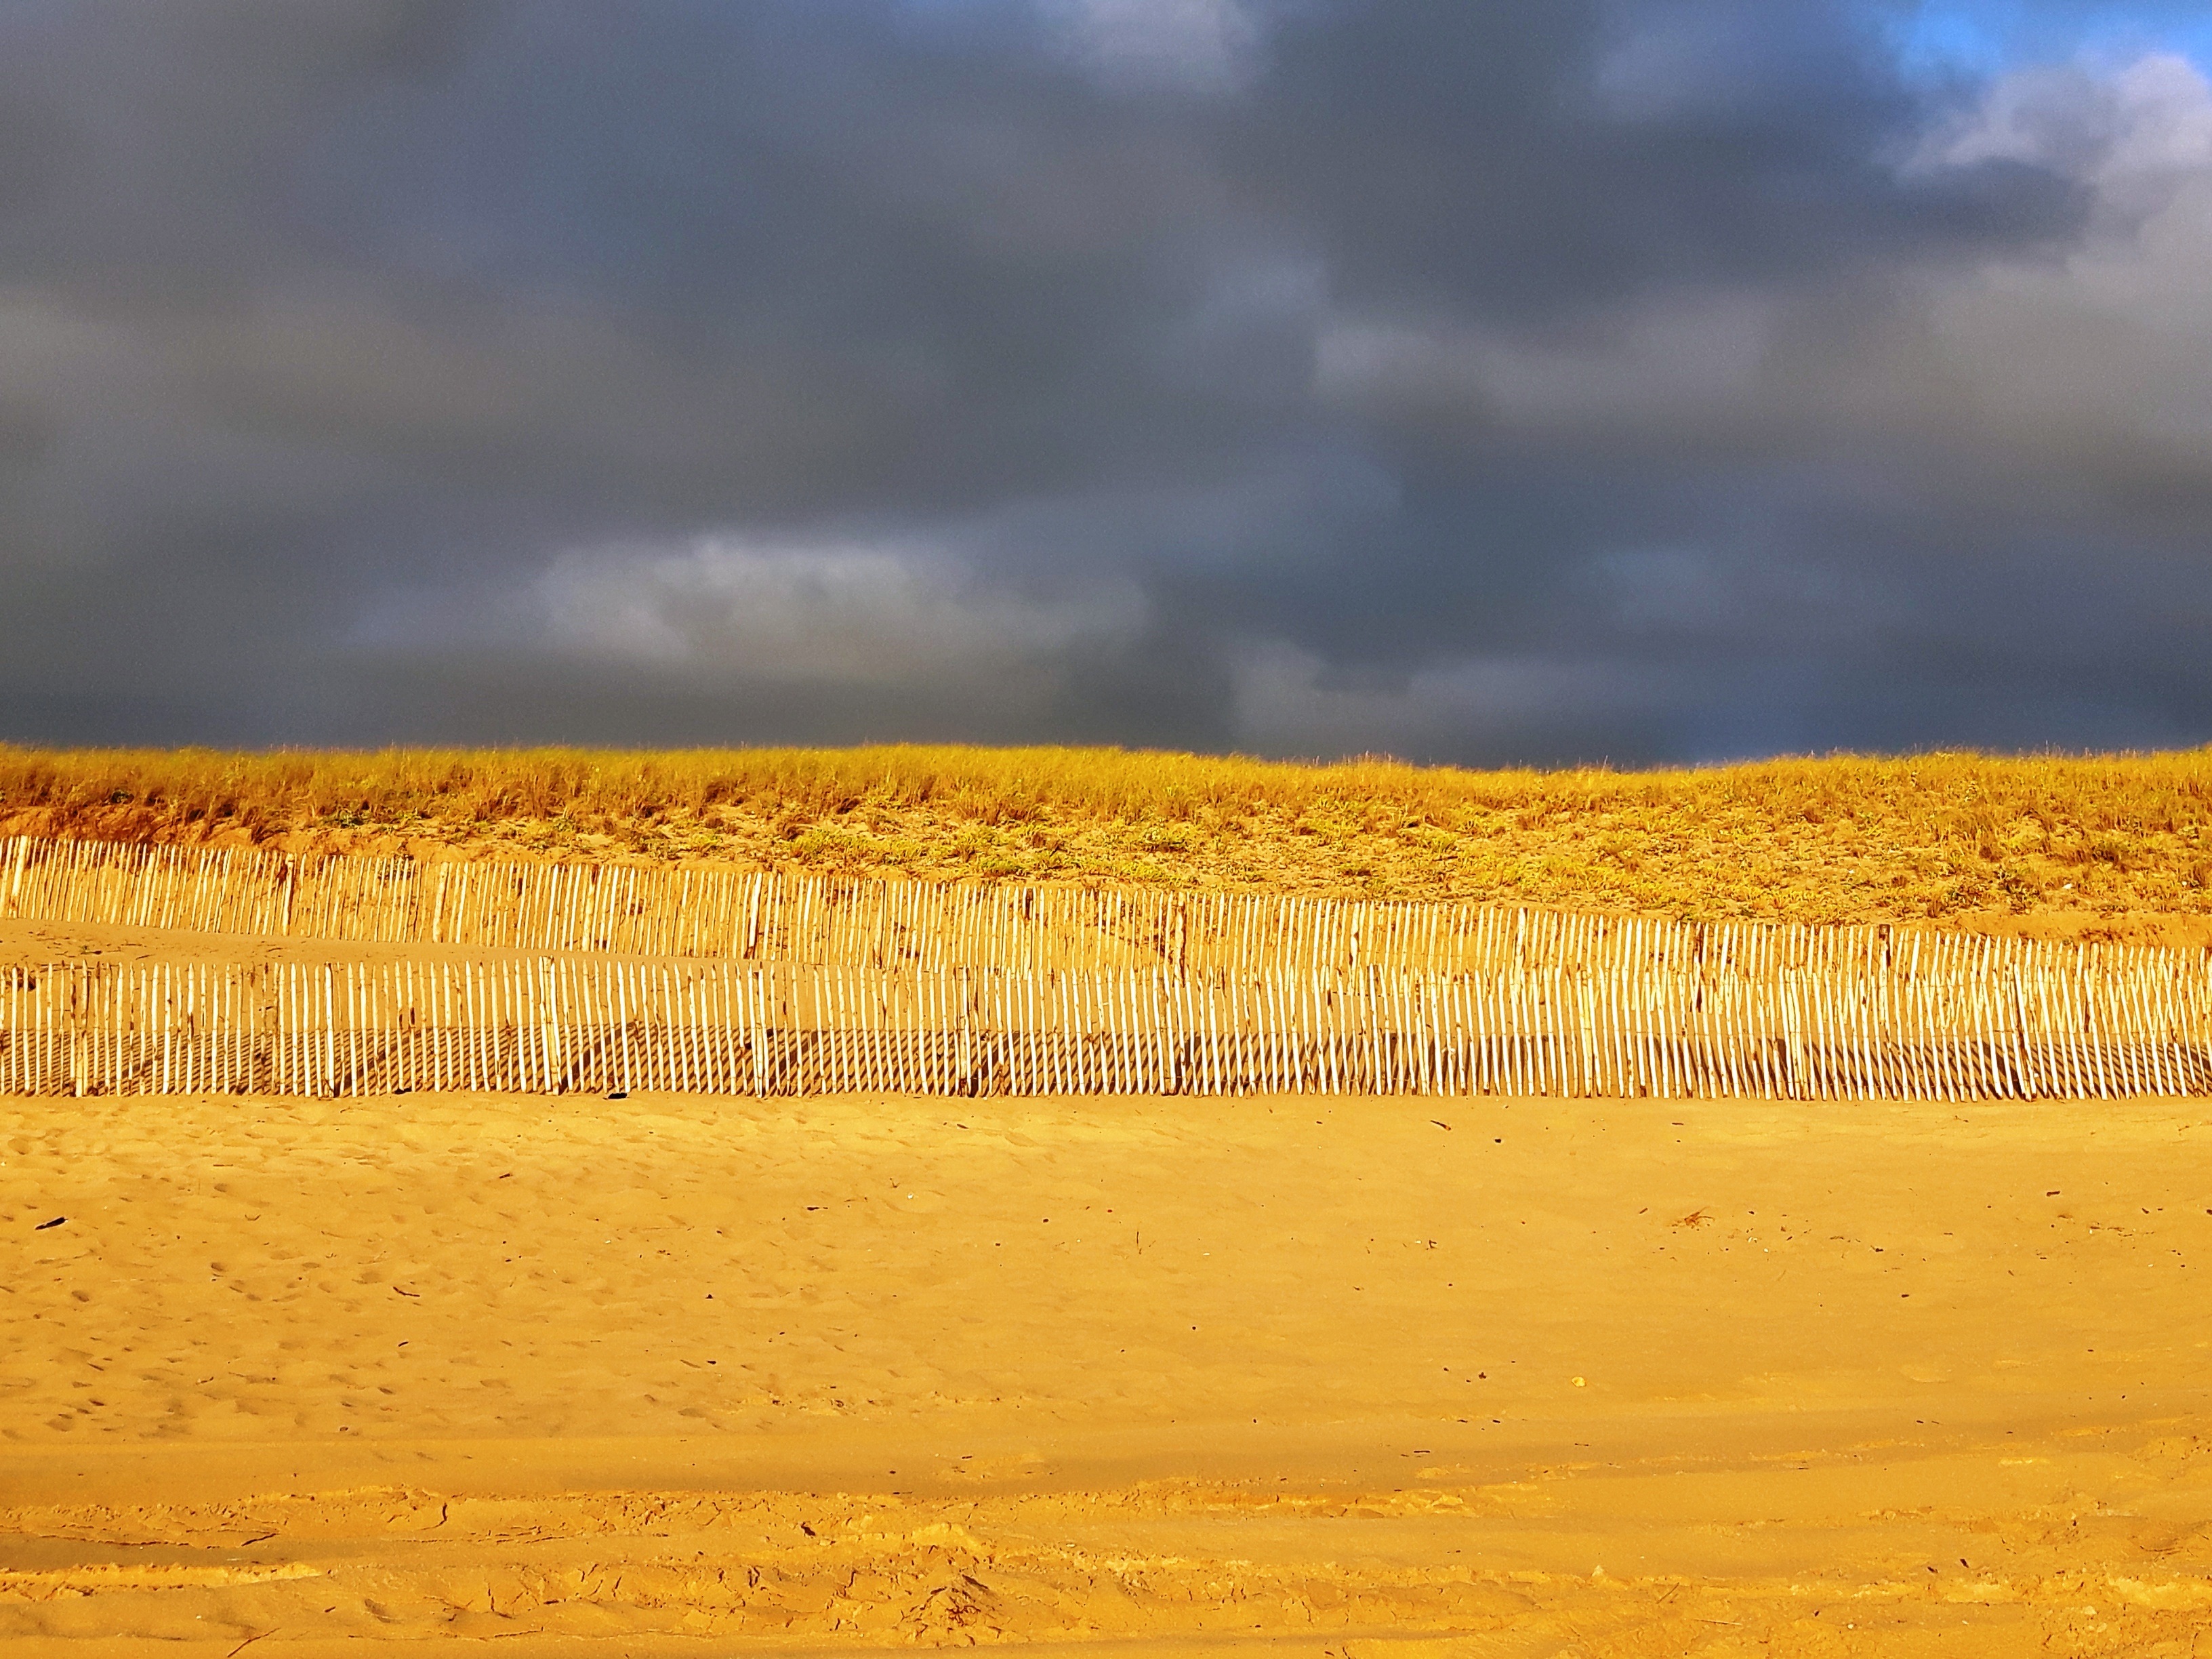
beach, landscape, sand, horizon, cloud, sky, field, prairie, desert, dune, flower, food, crop, soil, agriculture, plain, grassland, plateau, sahara, steppe, atlantic coast, erg, flowering plant, after the rain, after the thunderstorm, natural environment, aeolian landform, grass family, land plant